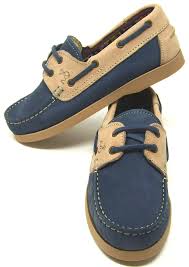
Label: Boat